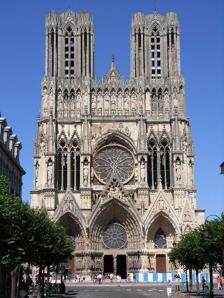
Building: Reims Cathedral
Country: France
Year built: 1275
Church and episcopal seat in Reims, France Church in Reims, France Reims Cathedral Cathedral of Our Lady of Reims French : Cathédrale Notre-Dame de Reims Façade of the cathedral, looking northeast Reims Cathedral Location in France 49°15′14″N 4°2′3″E / 49.25389°N 4.03417°E / 49.25389; 4.03417 Location Place du Cardinal Luçon, 51100 Reims Country France Denomination Roman Catholic Website www .cathedrale-reims .com History Status Cathedral Dedication Our Lady of Reims Associated people Clovis I Architecture Functional status Active Architect(s) Jean d'Orbais Jean-le-Loup Gaucher of Reims Bernard de Soissons Architectural type Church Style High Gothic Years built 1211–1345 Groundbreaking 1211 ( 1211 ) Completed 1275 ( 1275 ) Specifications Length 149.17 m (489.4 ft) Floor area 6,650 m 2 (71,600 sq ft) Number of towers 2 Tower height 81 m (266 ft) Bells 2 (in south tower) Administration Archdiocese Reims (Seat) Clergy Archbishop Éric de Moulins-Beaufort Priest in charge Jean-Pierre Laurent UNESCO World Heritage Site Part of Cathedral of Notre-Dame, Former Abbey of Saint-Rémi and Palace of Tau , Reims Criteria Cultural: i, ii, vi Reference 601-001 Inscription 1991 (15th Session ) Monument historique Official name Cathédrale Notre-Dame Designated 1862, 1920 Notre-Dame de Reims ( / ˌ n ɒ t r ə ˈ d ɑː m , ˌ n oʊ t r ə ˈ d eɪ m , ˌ n oʊ t r ə ˈ d ɑː m / ; French: [nɔtʁə dam də ʁɛ̃s] ⓘ ; meaning " Our Lady of Reims "), known in English as Reims Cathedral , is a Roman Catholic cathedral in the French city of the same name , the archiepiscopal see of the Archdiocese of Reims . The cathedral was dedicated to the Virgin Mary and was the traditional location for the coronation of the kings of France . Reims Cathedral is considered to be one of the most important works of Gothic Architecture . The cathedral, a major tourist destination, receives about one million visitors annually. It became a UNESCO World Heritage Site in 1991. The cathedral church is thought to have been founded by the bishop Nicasius in the early 5th century. Clovis was baptized a Christian here by Saint Remigius , the bishop of Reims, about a century later. He was the first Frankish king to receive this sacrament. Construction of the present Reims Cathedral began in the 13th century and concluded in the 14th century. A prominent example of High Gothic architecture, it was built to replace an earlier church destroyed by fire in 1210. Although little damaged during the French Revolution , the present cathedral saw extensive restoration in the 19th century. It was severely damaged during World War I and the church was again restored in the 20th century. Since the 1905 law on the separation of church and state, the cathedral has been owned by the French state, while the Catholic church has an agreement for its exclusive use. The French state pays for its restoration and upkeep. History 5th century – the Merovingian Cathedral The settlement of a tribe of Gauls called the Remes, named Durocortorum, had been recorded by Julius Caesar in his accounts of the Gallic Wars . During the High Roman Empire, it became the capital of a province extending to the delta of the Rhine , and in the 3rd century A.D. was capital of the Roman province known as Second Belgium. The first Christian church there was founded by the first bishop, Saint Sixtus of Reims between 250 and 300. At the beginning of the 5th century, in the Merovingian period, the Bishop Nicasius transferred the cathedral its present location, the site formerly occupied by Gallo-Roman bath built by the Emperor Constantine . The new church was dedicated to the Virgin Mary, anticipating the decision of the Council of Ephesus in 431 establishing her enhanced status. The new cathedral, with the plan of a square exterior and a circular interior, measured approximately 20 m (66 ft) by 55 m (180 ft). In the 1990s, the Baptistry of this original Merovingian church, directly under the present cathedral, was excavated and fragments of the old structure were brought to light. Clovis I , the King of the Franks , was baptised there in about 496 A.D. by Saint Remigius (also known as Saint Remi ). This was the event that inspired the long tradition of royal coronations at Reims. 9th century – the Carolingian cathedral In 816, Louis the Pious , the King of the Franks and Emperor of the Holy Roman Empire , was crowned in Reims by Pope Stephen IV . The coronation and ensuing celebrations revealed the poor condition and inadequate size of the early cathedral. Beginning in about 818, the archbishop Ebbo and the royal architect Rumaud began to build a much larger church from the ground up on the same site, using stone from the old city ramparts. The work was interrupted in 835, and then resumed under a new archbishop, Hincmar , with the support of Emperor Charles the Bald . The interior of the church was adorned with gilding , mosaics , paintings , sculptures and tapestries . On 18 October 862, in the presence of the Emperor, Hincmar dedicated the new church, which measured 86 m (282 ft) and had two transepts . At the beginning of the 10th century, an ancient crypt underneath the original church was rediscovered. Under the archbishop Heriveus , the crypt (which had been the initial centre of the previous churches above it) was cleared, renovated, and then rededicated to the sainted bishop Remigius. The cathedral altar is still in the same place, directly over the crypt, where it has been for 15 centuries. Beginning in 976, the archbishop Adalbero began to enlarge the Carolingian cathedral. The historian Richerus , a pupil of Adalbero, gives a very precise description of the work carried out by the archbishop: "He completely destroyed the arcades which, extending from the entrance to nearly a quarter of the basilica, up to the top, so that the whole church, embellished, acquired more extent and a more suitable form (...). He decorated the main altar of the golden cross and enveloped it with a resplendent trellis (...). He lit up the same church with windows in which various stories were represented and endowed it with bells roaring like thunder." — Richerus of Reims The prestige of the Holy Ampulla , the sacred vial filled with myrrh with which French Kings were anointed, the fact that Clovis I had been baptised there, and the political power of the archbishop of Reims led to Reims becoming the regular site of the coronation of the French monarch , a tradition that was established with the coronation of Henry I of France in 1027. All but seven of France's future kings -- Hugh Capet , Robert II , Louis VI , John I , Henry IV , Louis XVIII , and Louis Philippe I -- were crowned at Reims. The cathedral hosted other royal ceremonies as well. On 19 May 1051, Henry I of France and Anne of Kiev were married in the cathedral While conducting the Council of Reims in 1131, Pope Innocent II anointed and crowned Louis VII , the son of the ruling king Louis VI in the cathedral. The baptism of Clovis by a Gothic artist (14th c.) The baptism of Clovis by the Master of Saint Giles (16th c.) An image of the Carolingian cathedral on the tomb of Archbishop Hincmar (9th century), destroyed in 1793 12th century – the Early Gothic cathedral By the 12th century, the Carolingian cathedral was considered too small for the ambitions of the Archbishop, Samson of Mauvoisin (1140-1160). He preserved the existing nave and transept but rebuilt and enlarged the two ends of the cathedral. He demolished the west front and adjoining tower in order to build two matching flanking towers, in imitation of the Royal Abbey of Saint Denis outside of Paris , whose choir dedication Samson himself had attended a few years earlier. The new church was longer than the old cathedral, 110 m (360 ft). On the east end, he created a larger choir and a disambulatory and ring of radiating chapels. At the end of the century, the nave and the transept were still of the Carolingian style while the apse and façade were in the Early Gothic style. Seal of the cathedral, showing how it appeared in the 12th century 13th–14th century – the High Gothic cathedral On 6 May 1210, the partly Carolingian and partly Early Gothic cathedral was destroyed by fire, allegedly due to "carelessness." One year to the day afterwards, archbishop Aubrey laid the first stone of the new cathedral's chevet . The work on the new cathedral moved with exceptional speed, because Reims was one of the first buildings to use stones and other materials of standardised sizes, so each stone did not have to be cut to measure. In July 1221, the chapel at the east end of the cathedral entered use. In 1230, work began on the west front, indicating that the nave was nearly complete. In 1233, a long-running dispute between the cathedral chapter and the townsfolk (regarding issues of taxation and legal jurisdiction) boiled over into open revolt. Several clerics were killed or injured during the resulting violence and the entire cathedral chapter fled the city, leaving it under an interdict (effectively banning all public worship and sacraments). Work on the new cathedral was suspended for three years, only resuming in 1236 after the clergy returned to the city and the interdict was lifted following mediation by the king and the pope. Construction then continued more slowly. In 1241, the members of the Chapter were able to meet in the choir, showing that the vaults of the apse and the five last traverses of the nave on the east, where the stalls were located, were finished, but the nave was not roofed until 1299 (when the French king lifted the tax on lead used for that purpose). Work on the western façade did even not begin until 1252, and the portals were not completed until after 1260. Thereafter work moved from the west to the east, with the completion of the nave; the level of the rose windows was completed between 1275 and 1280. The roof of the nave and upper galleries were finished in 1299. A comparison of the roses of the western façade to the roses of the transepts demonstrates the temporal stylistic progress: the rose windows of the transepts are decorated by bar tracery, but all glass is inside the round frames -- that is, a mix between Classic Gothic and High Gothic . In the rose windows of the western façade, however, the glass exceeds the round frames to fill the whole pointed-arched areas available (i.e. Rayonnant , an advanced form of High Gothic). Unusually, the names of the cathedral's successive architects, succeededing each other until the completion of the cathedral's structural work in 1275, are known. A labyrinth built into floor of the nave at the time of construction or shortly after (similar to examples at Chartres and Amiens ) included the names of these four master masons ( Jean d'Orbais , Jean-le-Loup, Gaucher of Reims and Bernard de Soissons ) and the number of years they worked there, though art historians still disagree over who was responsible for which parts of the building. The labyrinth itself was destroyed in 1779, but its details and inscriptions are known from 18th-century drawings. The clear association here between a labyrinth and master masons adds weight to the argument that such patterns were an allusion to the emerging status of the architect (through their association with the mythical architect Daedalus , who built the Cretan labyrinth of Minos ). The cathedral also contains further evidence of the rising status of the architect in the tomb of Hugues Libergier (d. 1268, architect of the now-destroyed Reims church of St-Nicaise). Not only is he given the honour of an engraved slab; he is shown holding a miniature model of his church (an honour formerly reserved for noble donors) and wearing the academic garb befitting an intellectual. Even after the structural work had been completed in 1275, a lot of work remained to be done. The Gallery of Kings on the west front, and the octagonal upper towers were not finished until the 1460s. Documentary records show the acquisition of land to the west of the site in 1218, suggesting the new cathedral was substantially larger than its predecessors, the lengthening of the nave presumably being an adaptation to afford room for the crowds that attended the coronations. The towers, 81 m (266 ft) tall, were originally designed to rise 120 m (390 ft). The south tower holds just two great bells; one of them, named "Charlotte" by Charles, Cardinal of Lorraine in 1570, weighs more than 10,000 kg (10 t). Following the death of the infant King John I , his uncle Philip was hurriedly crowned at Reims, 9 January 1317. During the Hundred Years' War 's Reims campaign the city was under siege by the English from 1359 to 1360, but the siege failed. In 1380, Reims Cathedral was the location of Charles VI 's coronation and eight years later Charles called a council at Reims in 1388 to take personal rule from the control of his uncles. 15th–16th century After Henry V of England defeated Charles VI 's army at the Battle of Agincourt on 25 October 1415, most of northern France including Reims fell to the English. They held Reims and the cathedral until 1429, when it was captured by Joan of Arc , allowing the dauphin Charles to be crowned king on 17 July 1429. For her feat -- a turning point in the Hundred Years' War -- Joan is memorialized at Reims Cathedral with two statues: an equestrian statue outside the church and another within the church. On 24 July 1481, a fire caused by the negligence of workers covering the high wood-and-lead flèche (spire) that was being constructed over the transept destroyed the part of the spire's framework, the cathedral's central bell tower, and the galleries at the base of the cathedral roof, while dripping molten roofing lead caused further damage. However, recovery was quick with kings Charles VIII and Louis XII making donations to the cathedral's reconstruction. In particular, they granted the cathedral an octroi of the Gabelle salt tax. In gratitude, the new roof was adorned by fleur-de-lis and the royal coat of arms "affixed to the top of the façade". However, this work was suspended before the arrows were completed in 1516. The upper galleries of the nave were completed in 1505. These were so expensive that the remaining planned projects, including a 170 meter tall bell tower over the transept, spires on the west front and the planned upper towers flanking the transept, were never built. Following the death of Francis I , Henry II was crowned King of France on 25 July 1547 in Reims Cathedral. Edward III of England besieges Reims with cannons in the Reims Campaign of the Hundred Years' War . The cathedral is visible in the background. Coronation of Charles VII in 1429, by Jules Eugène Lenepveu , showing Joan of Arc at right. 17th–18th century The 18th century saw the first major reconstruction inside the cathedral. Between 1741 and 1749, the lower windows and the medieval furniture, the principal altar, the choir stalls, and the choir screen were all replaced with furnishings more in keeping with the theological requirements and taste of the era. The sculpture of the portals was also restored. In 1793, during the French Revolution , the cathedral was closed and briefly turned into a storehouse for grain, and then for a time into a Temple of Reason . Most of the remaining furniture and funeral monuments were destroyed, the reliquaries in the treasury melted down for the gold, and the bells melted down to make cannon. Mobs hammered much of the sculpture of the grand portal and the more evident symbols of royalty, such as the fleur-de-lis emblems, and the royal Hand of Justice were burned. However, most of the medieval sculpture survived relatively intact. Coronation of Louis XIII , October 17, 1610 Coronation procession of Louis XV (1724) Coronation of Louis XVI (1775) 19th century With the restoration of the French monarchy after the downfall of Napoleon, the practice of royal coronations at Reims resumed, but only briefly. The last king of France to be crowned there was Charles X in 1825. His reign was deeply unpopular in Paris, and he was overthrown in the Revolution of 1830 and replaced by a constitutional monarch, Louis Philippe I , who was sworn in at the Parliament in Paris rather than crowned in Reims. A series of restoration projects were carried out in the later 19th century, focusing first on the gables and statues on the west front (1826–30), and then the upper galleries, windows and towers (1845–60), under Jean-Jacques Arveuf . In 1860 He was replaced by Eugène Viollet-le-Duc , who modified the gallery of the choir and the apse closer to their original medieval appearance. He was succeeded by two more architects, Eugene Millet and Victor Ruprich-Robert , who took considerable liberties in remaking the galleries of the nave in a more imaginative 13th-century Gothic style. In 1888. they were followed by Denis Darcy and Paul Gout, who followed more closely the historic architecture, particularly in the restoration of the west rose window. Coronation of Charles X of France at Reims in 1825 by François Gérard Reims Cathedral under restoration in 1845, by Adrien Dauzats 20th century – First World War and restoration On the outbreak of the First World War, the cathedral was commissioned as a hospital, and troops and arms were removed from its immediate vicinity. On 4 September 1914, the XII Saxon corps arrived at the city and later that day the Imperial German Army began shelling the city. The guns, located 7 km (4.3 mi) away in Les Mesneux , ceased firing when the XII Saxon Corps sent two officers and a city employee to ask them to stop shelling the city. On 12 September, the occupying German Army decided to place their wounded in the cathedral over the protests of the Abbe Maurice Landrieux, and spread 15,000 bales of straw on the floor of the cathedral for this purpose. The next day French soldiers under General Franchet d'Esperey re-entered the city, but German wounded were left in the cathedral. Six days later, a shell exploded in the bishop's palace, killing three and injuring 15. On 18 September a prolonged bombardment began and on the 19th shells struck the "forest" of wooden timbers under the lead-covered roof, setting it on fire, and completely destroying the roof. The bells melted, windows were blown out, and the sculpture and parts of the walls were damaged. The lead in the roofing melted and poured through the mouths of the stone gargoyles , damaging, in turn, the adjoining bishop's palace. Images of the cathedral in ruins were shown during the war by the indignant French, accusing the Germans of the deliberate destruction of buildings rich in national and cultural heritage, while German propaganda blamed the deaths of prisoners on the French, who at gunpoint prevented them fleeing the fire. Single shells continued to strike the ruined building for several years, despite repeated pleas by Pope Benedict XV . At the end of the war, it was proposed to keep the cathedral in its damaged state as a monument to victims of the war, but this idea was finally rejected. A major restoration project began in 1919, led by Henri Deneux, chief architect of the service of French historic monuments. The restoration received major funding from the Rockefeller Foundation , and sometimes made use of modern techniques and materials, including prefabricated reinforced concrete, to strengthen the structure. In the 1920s, the foundations of the earlier church from the Carolingian period were discovered under the cathedral and excavated. The work was completed and the cathedral was reopened in 1938. The cathedral after bombardment (1914) The cathedral, without its roof, after the bombardment Interior of the cathedral after the bombardment Restoration work on the church has continued since 1938, repairing the damage caused by the war and by pollution. In 1955 Georges Saupique made a copy of the Coronation of the Virgin, which can be seen above the cathedral entrance and with Louis Leygue copied many of the other sculptures on the cathedral façade. He also executed a statue of St Thomas for the north tower. Beginning in 1967, many of the statues from the exterior, such as the smiling angel, were moved to the interior of the Tau Palace for protection, and replaced by copies. The Franco-German reconciliation was symbolically formalized in July 1962 by French president Charles de Gaulle and German Chancellor Konrad Adenauer , where, in 1914, the Imperial German Army deliberately shelled the cathedral in order to shake French morale. The cathedral, former Abbey of Saint-Remi , and the Palace of Tau were added to the list of UNESCO World Heritage Sites in 1991. On his 74th Pastoral Visit , Pope John Paul II visited Reims on 26 September 1996 for the 1500th anniversary of the baptism of Clovis. While there, the Pope prayed at the same chapel where Jean-Baptiste de La Salle celebrated his first Mass in 1678. On 8 October 2016, a plaque bearing the names of the 31 kings crowned in Reims was placed in the cathedral in the presence of the archbishop Thierry Jordan and Prince Louis-Alphonse, Duke of Anjou , the main of the three pretenders to the French throne . Timeline of Reims Cathedral c. 250-300 - Saint Sixtus of Reims is recorded as the first bishop of Reims 314 -A Cathedral of the Holy Apostles, built by Bishop Bétause, recorded at site of the Church of Saint-Symphorien 420 - Bishop Nicasius builds a new cathedral, dedicated to the Virgin Mary, at the present site 496 - Clovis the King of the Franks, is baptised by Bishop Remi 816 - King Louis the Pious is crowned in the cathedral 848 - Construction of new cathedral begins 862 - New cathedral consecrated 1140-1160 - Archbishop Samson rebuilds the west front and the choir 1208 - First stone of new cathedral placed by Archbishop Aubry de Humbert 1241 - Completion of the choir, apse, east part of nave, north portal and most of transept 1252 - Land obtained for the new west front 1299 - Roof of the nave completed 1300-1350 - Gallery of Kings constructed 1430-1460 - Construction of the upper west front towers 1481 - A fire destroys the roof and the spire of the transept 1504 - Completion of reconstruction after fire 1580 - South rose window destroyed by hurricane 1611 - Restoration of the west portals 1737 - Repair of the west façade and sculpture 1741–1749 - Removal of medieval furniture and redecoration in classical style 1793 - During French Revolution , treasury pillaged, and cathedral turned into storage barn for fodder 1825–1830 - Restoration of the west portals 1845–1860 - Restoration of upper church and towers 1850–1879 - Apse restored by Eugène Viollet-le-Duc 1875–1880 - Restoration of galleries of the nave 1914–1918 - Cathedral, near the front lines of World War I, struck by more than three hundred artillery shells 1918–1937 - Repair of war damage and new archeological excavations 1962 - President Charles de Gaulle and German Chancellor Konrad Adenauer commemorate Franco-German reconciliation in Cathedral 1986 - Restoration of north portal completed 1996 - Pope John Paul II commemorates 1500th anniversary of baptism of Clovis at the cathedral 2011 - Restoration of west portals begun 2014 - Beginning of restoration of west rose window Plan Apse (left), transept (centre), nave and west front (right) Plan of the cathedral Exterior West façade The west façade, the entry to the cathedral, particularly glorifies royalty. Most of it was completed at the same time, giving it an unusual unity of style. It is harmonic or balanced, with two towers of equal height and three portals entering into the nave. The porches of the portals, with archivolts containing many sculptures, protrude from the main wall. Above and slightly behind the central portal is a large rose window at the level of the clerestory, with tall arched windows flanked by statuary under pointed canopies projected forward. Above this level is the gallery of kings, composed of 56 statues with a height of 4.5 m (15 ft), with Clovis I, the first Christian king of the Franks, in the center, Clotilde to his right, and Saint Remigius to his left. The two bell towers were originally planned to have spires making them three times taller than the nave, but these were never rebuilt. West façade and portals Gallery of kings Central portal and rose window West portals The three portals contain an elaborate sculptural program that illustrates to the illiterate churchgoers the messages of the Bible. The central portal is devoted to the Virgin Mary , the patron of the cathedral. The principal scene under the gable of the top of the portal shows the symbolic marriage of Christ with his church, represented by Mary. Mary is also the figure on the statue-column in the centre of the doorway. The statuary of the south portal depicts the Last Judgement and the Apocalypse of John , the only major Gothic cathedral to combine these two themes. The figure of Christ passing judgement is placed under the gable over the top of the portal, with angels carrying symbols of the Passion of Christ . Other figures represent the Four Horsemen of the Apocalypse , as well as a multitude of angels, and allegorical symbols of the vices and virtues. The sculpture of the north portal depicts the Crucifixion of Christ , which is shown under the gable at the top of the portal; other scenes show the Resurrection , and the Ascension of Jesus to heaven. To the left of the north portal is one of the most recognisable of all the sculptures of Reims, the Smiling Angel , Gabriel, with Mary, on the north side. The angel was damaged during the First World War, but repaired and returned to its place. Sculpture of the south portal - Simon, John the Baptist, and Isaiah Sculpture over the central portal: the crowning of the Virgin Mary Embrasement of the north portal, including the Smiling Angel next to the Virgin Mary Towers Fire destroyed the original roof and the spires in 1481: of the four towers that flanked the transepts, nothing remains above the height of the roof. The southwest tower contains the massive bourdon, a bell 2.46 meters in diameter, and weighing ten tons, given to the cathedral in 1570 by the cardinal Charles of Lorraine; it also contains the second bourdon, weighing seven tons, and 2.2 meters in diameter. This bell was made in 1849. The towers of the west façade Detail of the north tower Detail of south tower Transept The north transept, like the west façade, has three portals surrounded by sculpture. They are dedicated to the Virgin Mary (left); Christian saints (centre) and the Last Judgement (right). Above and set back from the portals are three small rose windows, and then a large rose window covered with an arcade full of sculpture. The north rose window is one of the earliest examples of the use of bar tracery , with the panes of stained glass separated by thin stone mullions . Twelve stone mullions radiate outward from a central eye. This became a major characteristic of Rayonnant Gothic architecture. Above this window an arch full of sculpture, and above the continuation of the gallery of kings from the west façade, with seven statues of apostles and prophets. At the top is a triangular pigeon with a sculptural depiction of the Annunciation . The pignon is decorated with crockets and other elaborate ornament that became characteristic of the late Gothic Flamboyant style. The north transept is flanked by two tall buttresses, which are crowned by slender tabernacles containing statues of kings, covered with spires decorated with more late Gothic crockets. The south transept has a similar plan to the north transept, but lacks portals. Instead, there is a group of three narrow lancet windows divided by slender columns and topped by small rose windows, and above them a large rose window. The original south rose window was destroyed by a hurricane in 1580, and was replaced by a window with a simpler design of tracery. The upper gallery of statues underwent major restoration in the 19th century. The triangular pignon at the top is in the Flamboyant style, with sculpture depicting the Assumption of the Virgin . At the peak of the pignon is a statue of a Sagittarius , an ancient Roman archer, with his bow. Portal of the north transept The north transept The south transept The flamboyant pignon of the south transept, with statue of a Sagittarius on top Walls and buttresses The north and south walls of the long nave are supported by eleven flying buttresses on each side. These counterbalance the outward thrust of the ceiling vaults, and make possible the great height, thin walls and large windows that bring abundant light into the nave. The double arches of each buttress make a leap from heavy pillars to the upper walls. The buttresses are topped by slender booth-like tabernacles containing statues, decorated with slender spires. The statuary gives additional weight to the buttresses, helps conceal the arches, and complements the decoration of the upper level of the cathedral. The buttresses have a secondary function; the arches have narrow channels that carry rain water to the mouths of the sculpted gargoyles which spout it away from the building. An additional decorative blind gallery was added to the upper walls after a fire of 1481, composed of a series of arches, pinnacles, trilobe rosettes and gables. This conceals the base of the roof, which rises up sixteen meters to its peak. The peak of the roof is decorated with a line of gilded fleur-de-lis ornaments. South façade Buttresses on the north side of the nave support the upper walls Detail of the north roofline Apse The apse, the east end of the cathedral, has one axial chapel at the end and four radiating chapels. The exterior is lavishly decorated with arcades, pinnacles, spires and an abundance of statuary. Much of the sculpture was added in the 19th century by Viollet-le-Duc . Above the choir rises a slender, lead-covered timber flèche , or spire, that is 18 m (about 59 feet) tall. It was reconstructed in the 15th century and in the 1920s. An angel decorating the apse The apse The flèche over the apse Interior Interior of the west wall One distinctive feature of Reims Cathedral not found in other High Gothic cathedrals is the wall of sculpture on the inside of the west façade. Some of the statues, particularly around the doors, were badly damaged by fire after the bombardment of the church in 1914, but the wall has been substantially restored. Some of the sculpture continues the biblical stories illustrated on the west façade, such as the Apocalypse , while other themes are found only in the interior. Some scenes link Biblical events to more recent historical events; the wall illustrates the baptism of Christ by John the Baptist , parallel with the baptism of Clovis by Saint Remigius. Particularly attention is given to local saints such as Nicasius. One celebrated scene is the communion of the knight; the Old Testament patriarch Abraham , in the medieval armor of a knight, is being offered bread and wine by the priest-king Melchizedek , a preview of the Eucharist in the New Testament. John the Baptist, Isaiah and David, reverse of west façade Sculpture on the reverse of the west façade The Communion of the Knight, on the reverse of west façade Nave The nave, the central body of the church running from the west end to the transept, is the section where ordinary parishioners worship. It occupies about half the length of the church, and has exceptional length and unity of style. It is somewhat narrower than the adjoining transept and apse. Its height is made possible through the use of a newer and stronger four-part rib vault , reinforced by the flying buttresses outside. The four-part vaults also made it possible to have arcades of identical pillars, rather than the alternating pillars and piers of earlier Gothic churches such as Sens Cathedral and Notre-Dame de Paris , giving greater unity to the appearance. The elevation of the church was divided in three sections, following the model introduced slightly earlier in the 1190 Soissons Cathedral : high arcades on the ground floor, above that a narrower gallery called the triforium , and above that tall windows, equal in height to the galleries. Reims combined this unity and simplicity with the enormous size and scale of the nave first introduced at Chartres Cathedral. The architects adapted another element from Chartres; the pillars of the arcade were composed of groups of colonettes clustered together around a pillar, rising dramatically as a group into the high arches of the vaults. The multiple lines of the colonettes greatly emphasised the sensation of height. The capitals of the columns were another distinctive Reims characteristic; they were composed of delicate floral and vegetal sculpture, decorated in places with imaginary creatures. Capitals of the clustered columns, here modelled after the leaves of sycamore ( Acer pseudoplatanus ). Four-part rib vaults of the nave Vue intérieure de la cathédrale de Reims Transept interior The transept is the section of the cathedral between the nave and the choir, which extends on the north and south of the structure. The transept is both wider and higher than the nave, because it was originally intended to have four towers and a higher central tower. The four towers on the ends of the transept were begun but were not completed above the roofline. Four large piers are in place in the transept which were originally intended to support the central tower. The transept was reserved especially for the coronation ceremony of the French kings. A monumental rood screen , or jubé , separated this portion of the church from the nave in the Middle Ages. The stalls for the ordinary clergy were located in the three sections of the nave just west of the transept, while the area just to the east of the transept was reserved for ceremonies and celebrations of the high clergy. The organ of the cathedral is locked on the north wall of the transept, just below the rose window. The north transept, with the cathedral organ The coronation of Louis XIV in the transept of the cathedral (1654) Interior of the south transept, with rose window The main altar, in the transept (copy of 1747 altar) The transept contains the main altar, made of French and Italian griotte , or red marble. It is a copy of the original altar, made in 1747, and destroyed by the bombardment of the First World War. The Renaissance retable in the rosary chapel of the south transept is another notable work, filled with sculptures of the body of Christ on the knees of the Virgin Mary, and other figures of the apostles, Saint John and Saint Madeleine, and the donor of the retable, the canon Grandraoul. It was created by the Reims sculptor Pierre Jacques in 1541. On the northwest wall of the north transept in a medieval clock, dating to the 14th century. The clock is in the form of the façade of a church, with elaborate tracery, gables and carved angels. On the hour, a series of figures, representing the seasons, the phases of the moon, and the Biblical Magi appear and disappear from the doors on the face of the clock. It is one of the oldest examples of this kind of mechanical clock. Another unusual feature of the transept is the floor of the chapel on the south side. This includes a Gallo-Roman mosaic, which was discovered under the floor of the archbishop's palace in 1845 and moved to its present location. The 14th-century astronomical clock in the north transept Retable in the Rosary Chapel, south transept (16th c.) Choir and chapels The choir, the area of the cathedral traditionally reserved for the clergy, is much shorter than the nave, but is wider and higher. It features a double ambulatory , or walkway, that gives access to the five radiating chapels at the east end. An ornamental grille separates the ambulatory from the choir and the altar. The pillars around the ambulatory are massive single columns, with richly-decorated capitals, mixed with clustered columns, continuing the same program found in the nave. The dramatic arched vaults of the ambulatory spring directly from the columns. The five chapels at the east end are arranged like a horseshoe, placed between the massive supporting buttresses on the exterior. The chapel on the axis is the longest, and is preceded by an additional ceiling vault. The furnishings and decoration of the apse chapels date from between 1763 and 1777, under the cardinal-archbishop Charles Antoine de La Roche-Aymon . The chapel of the saint Joan of Arc , who had famously attended the coronation of Charles VI in the cathedral, contains her statue, dressed in full armour with a banner. It was made in 1901 by the sculptor Prosper d'Épinay . The gallery of the choir and radiating chapels The statue of Joan of Arc in the chapel of her name The retable and altar in the axial chapel Organ The original grand pipe organ in the cathedral dated to the 15th century but was largely destroyed by the fire of 1481. The organ-case was reconstructed in 1487 and reconstructed again in 1647. The grand organ is located in the north transept, just below the rose window, and is surmounted by a sculpture of Christ giving a blessing and two angels playing trumpet. The lower portion of the woodwork, with carved panels and pilasters, dates to the 18th century. The organ suffered further damage in the First World War, and was rebuilt again. It was inaugurated in 1938. It is the fifth largest in France, with six thousand six hundred pipes, eighty-five stops or distinct sounds played by four keyboards, sixty-one notes, and thirty-two foot pedals. It is used frequently for concerts. A smaller organ, installed in 1927, is installed in the choir. Grand organ in the north transept Decoration of the grand organ Organ of the choir Stained glass Interior of west façade In the interior of the west façade, much of the original glass remains, though it has gone through several restorations. The centre of the west rose window depicts the Dormition of the Virgin . It complements the scene of the crowning of the Virgin Mary in sculpture on the exterior of the façade The circles of glass medallions in the window, from the centre outwards, represent the twelve apostles, angel musicians, and the kings and prophets of the Old Testament. The windows in the bays of the triforium , just below the rose window, depict the coronations of the kings of France, and are the stained glass equivalent of the gallery of kings on the façade. The windows in the west portals are more modern; the small rose over the central portal was made by Jacques Simon in 1938, and is devoted to scenes related to the Virgin Mary, while the glass in the lateral tympanums is from 1959, with scenes from the life of Christ. West portal rose window Detail of the west rose window Nave Up until the First World War, the upper windows of the nave preserved nearly all of their original glass. Each of the thirty-six windows depicted a bishop on the lower level, and a king of France on the upper level. The arcades depicted in glass over the heads of the kings were crowded with angels, suggesting that the kings were the earthly representatives of the celestial kingdom . Only four of these original windows survived intact in traverses eight to eleven of the Nave, in the two bays closest to the transept, protected by the towers of the transept. The others were recreated with a mixture of medieval and modern glass. 13th-century nave window representing a bishop Transept The north rose window in the transept represents the biblical Creation , and still has much of its original 13th-century glass. The central figure is God the creator, matching the sculptural theme on the exterior of the transept. The Virgin Mary in the window is depicted as the new Eve . The upper windows of the Transept are largely composed of white grisaille glass; many of which also date to the 13th century; these brought a maximum of light into the transept, the part of the cathedral used for the coronation ceremony. The lower windows of the south façade of the transept, in the Chapel of Saint Remi, have an unusual theme, particular to the region. They celebrate the role of the monk Dom Perignon in the history of the French wine industry, and the making of champagne and other local wines. The windows were created in the 1950s by Jacques Simon. Another group of unusual modern windows is found in the bays of the transept and the two right chapels of the choir. These are grisaille or white glass windows, in abstract patterns, conceived and painted by Brigitte Simon beginning in 1961. North transept rose window South transept rose window Windows celebrating the monk Dom Perignon and the local French champagne industry Abstract grisaille window by Brigitte Simon Choir and chapel windows A few of the higher windows in the Choir have their original 13th-century glass, though most have been heavily restored or reassembled. One example is the window depicting the archbishop Henri de Braine, in the axial chapel of the Choir. Some of the best-known windows in the cathedral are modern, and are found in the axial chapel at the east end of the cathedral. These are the three windows made by Marc Chagall in association with glass artist Charles Marq. They represent the Tree of Jesse (the genealogy of Christ); the Old and New Testament; and the "Grandes Heures de Reims". Windows of the three high bays of the axial chapel Archbishop Henri de Braine, in the axial chapel Episcopal palace and treasury See also: Treasury of Saint-Denis The episcopal palace, known as the Palace of Tau , adjoins the cathedral on the south side of the apse. It was the residence of the archbishop, and also was the setting for the banquet given in honour of the new kings of France after their coronation. The episcopal palace has its own chapel, in the High Gothic style, directly alongside the cathedral. It has no collateral aisles and three levels, with tall lancet windows, and is more sober in its decoration than the neighbouring cathedral. It previously had its own flèche or spire, a symbol of the status of an archbishop. The adjoining residential wing was originally constructed in the Flamboyant Gothic style, but was largely reconstructed between 1686 and 1693 by the architect Robert de Cotte in a more classical style, including a triangular fronton over its façade a monumental double stairway. The upper floor of this wing contains the hall used for the coronation banquets. Bride meets the groom, in the "Song of Songs" Tapestry (16th century) The Palace of Tau , or archiepiscopal palace, with its chapel on the right Tapestry from the Life of the Virgin Series (16th century) The cathedral art collection includes a very fine collection of tapestries, which formerly hung in the choir of the cathedral, and now are displayed in the cathedral aisles in summer season and in the Palace of Tau during the rest of the year. Two tapestries, made in Flanders , depict scenes from life of the Clovis. They were presented, as part of a larger set to the cathedral in 1573 by Cardinal Charles of Lorraine. Another set of tapestries was presented to the cathedral in 1530 by Robert de Lenoncourt , archbishop under Francis I (1515–1547). They are of either local or possibly Flemish manufacture, and represent the life of the Virgin , and the how her role may have been prefigured in the Old Testament. The cathedral treasury contains an important collection of precious objects, particularly reliquaries, some of which were used in coronations or donated by French monarchs at the time of their coronation. These include the Holy Ampulla ( French : Sainte Ampoule , lit. 'holy ampulla '), the successor of the ancient one that contained the oil with which French kings were anointed. It was broken during the French Revolution , but a fragment is contained in the present flask. The Talisman of Charlemagne (12th century), contains a purported fragment of the True Cross , and is decorated with sapphires, gold, emeralds and pearls. The "Chalice of Saint Remigius" is said to be the cup used in the coronation of Clovis, and was used in later coronations. It is a 12th-century cup adorned in the 19th century with pearls and precious stones. The talisman of Charlemagne (12th century) The chalice of Saint Remigius, used at French coronations (12th and 19th c.) Detail of the reliquary of Saint Ursula (16th century) 800th anniversary In 2011, the city of Reims celebrated the cathedral's 800th anniversary. The celebrations ran from 6 May to 23 October. Concerts, street performances, exhibitions, conferences, and a series of evening light shows highlighted the cathedral and its 800th anniversary. In addition, six new stained glass windows designed by Imi Knoebel , a German artist, were inaugurated on June 25, 2011. The six windows cover an area of 128 m 2 (1,380 sq ft) and are positioned on both sides of the Chagall windows in the apse of the cathedral. Gallery The Cathedral of Reims , by Domenico Quaglio the Younger North tower Rose windows , west end Interior view, west rose Organ Central altar Stained-glass at the west end of the northern aisle The Cathedral of Reims at night Rêve de couleurs Roof details Support structure of the roof The labyrinth of the cathedral Paving stone in cathedral nave commemorating baptism of Clovis by Saint Remi Main gate Golden eagle Villard de Honnecourt 's drawing of a flying buttress at Reims, ca. 1230s ( Bibliothèque nationale ) Flying buttress with pinnacle and a statue Marker in memory of World War I Gargoyle on the west façade See also Wikimedia Commons has media related to Cathédrale Notre-Dame de Reims . Catholicism portal France portal High Gothic Gothic cathedrals and churches French Gothic architecture List of cathedrals in France List of highest church naves Roman Catholic Marian churches The Green Cathedral Coronation of the French monarch Sacred Heart Shrine, Idaikattur Notes Footnotes